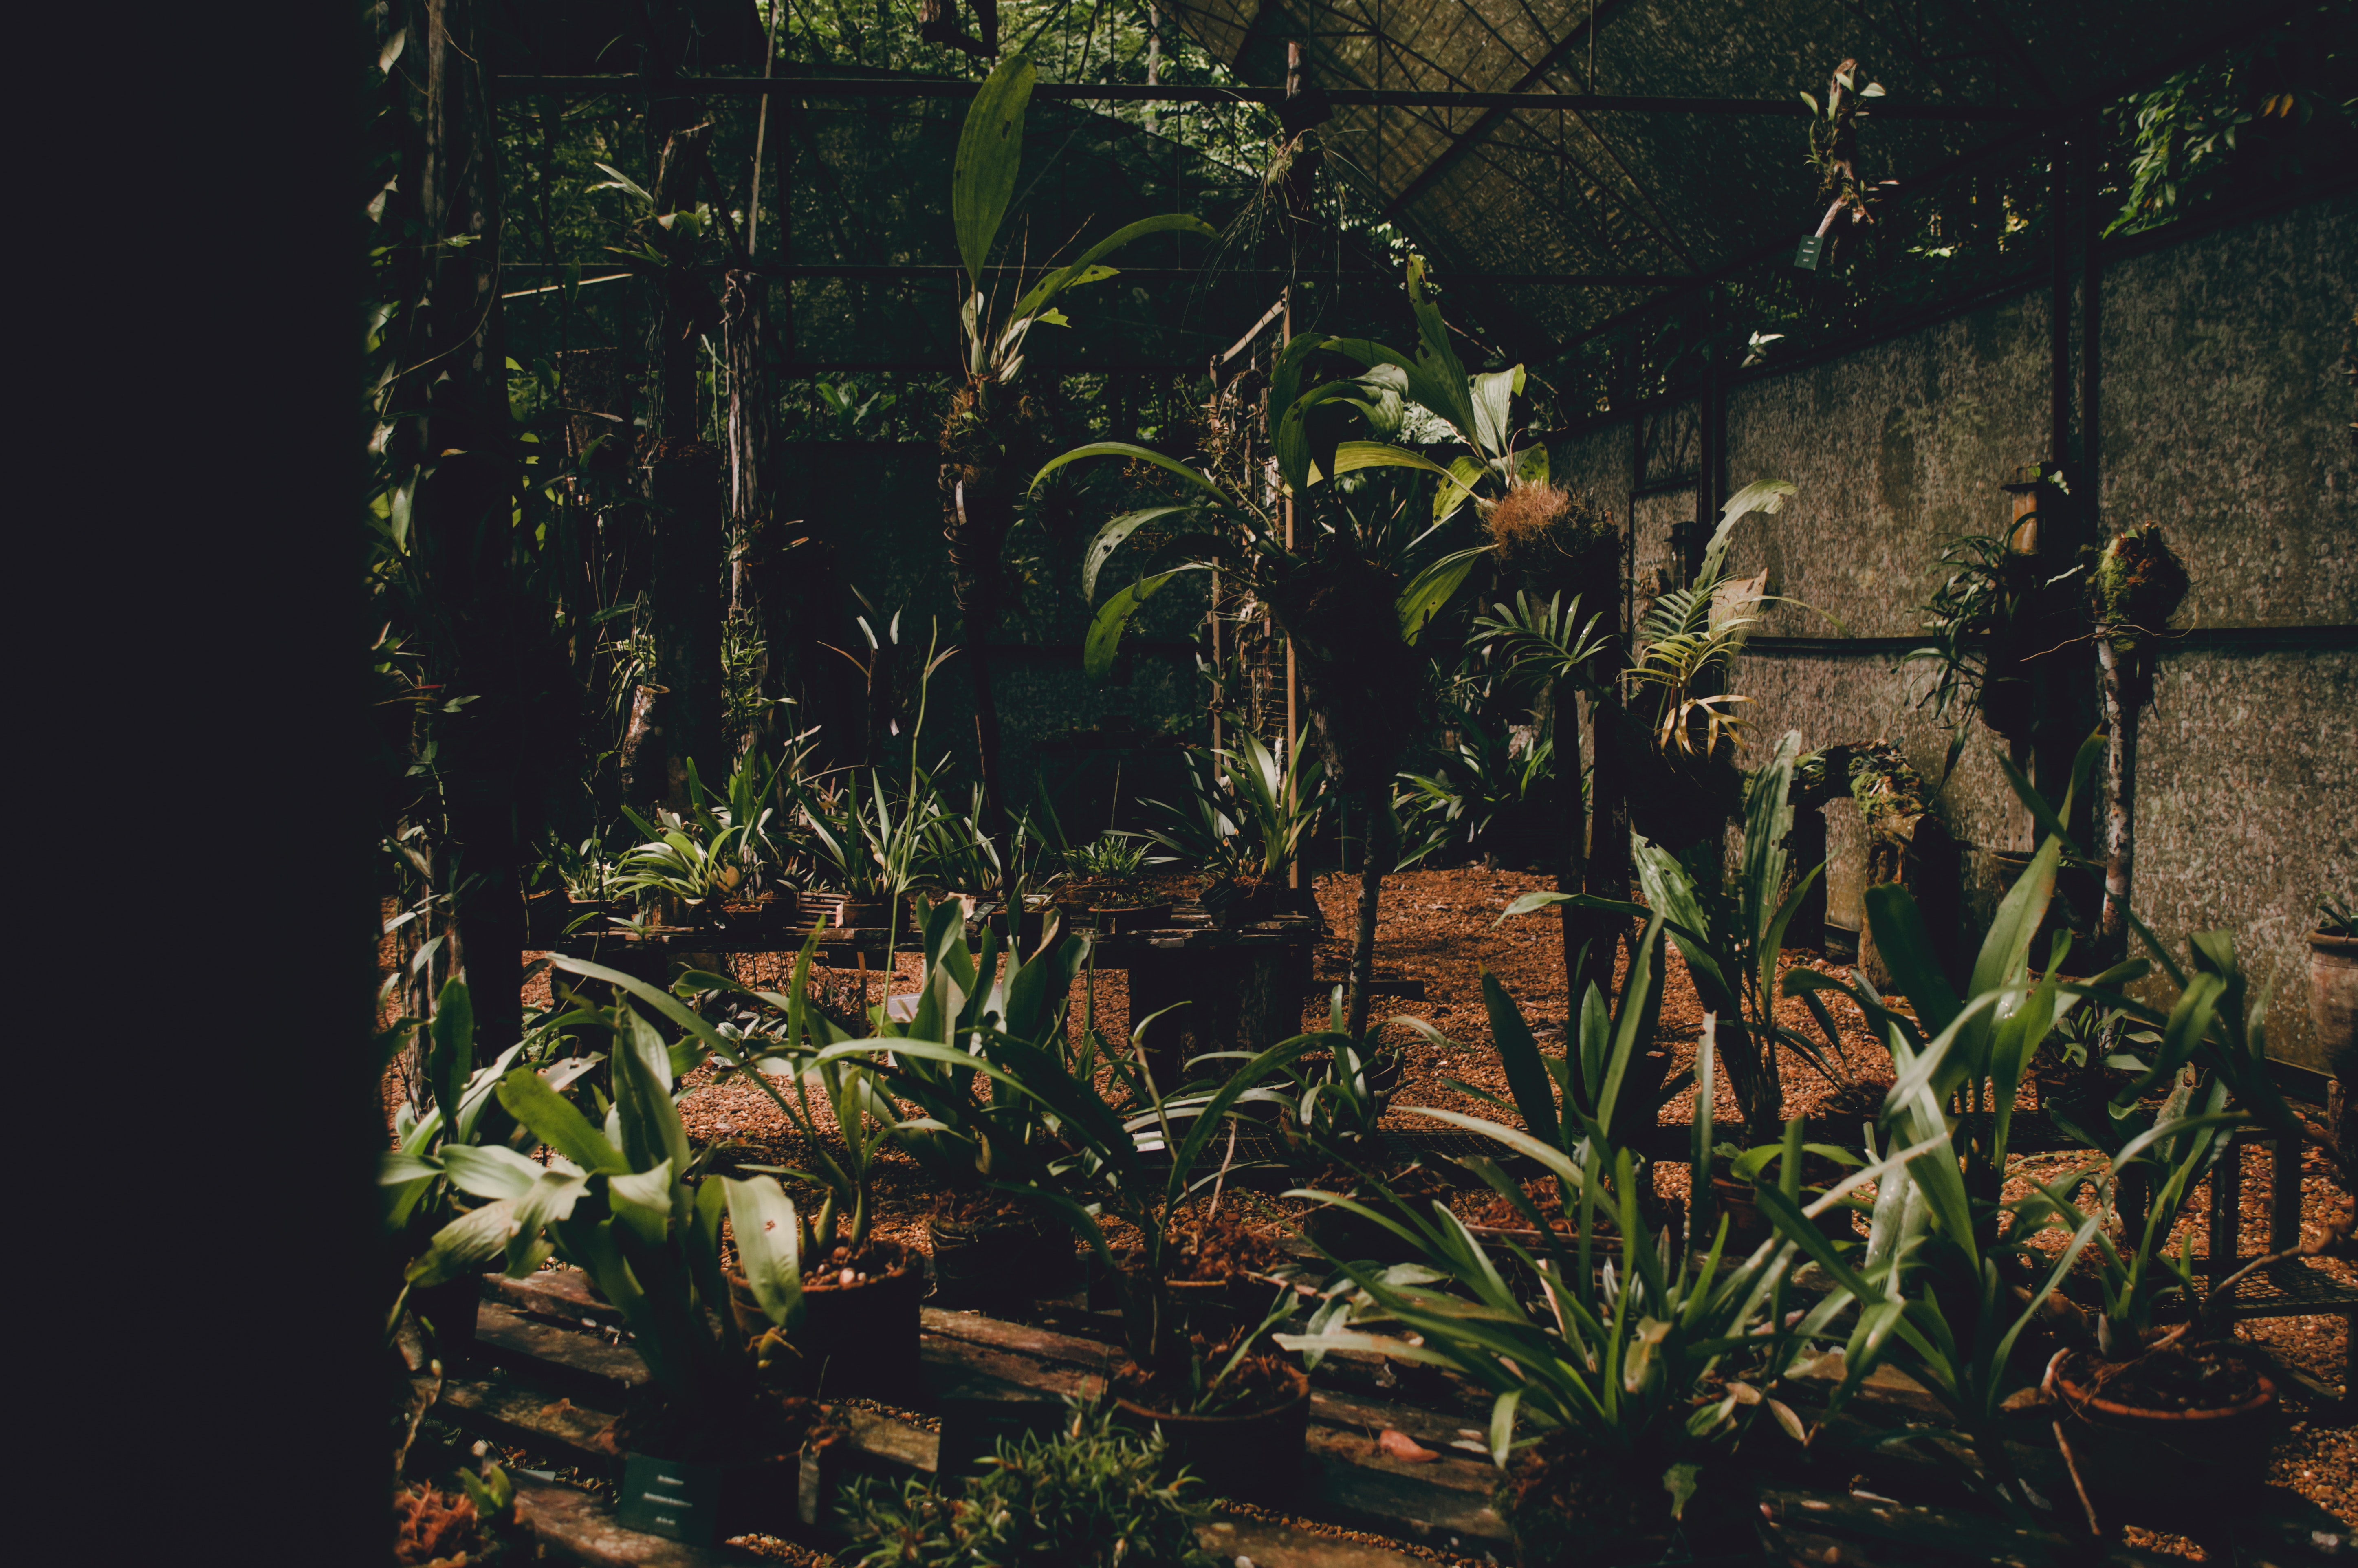
vegetation, natural environment, plant, flower, botany, leaf, jungle, terrestrial plant, forest, grass family, grass, tree, rainforest, landscape, woodland, wildflower